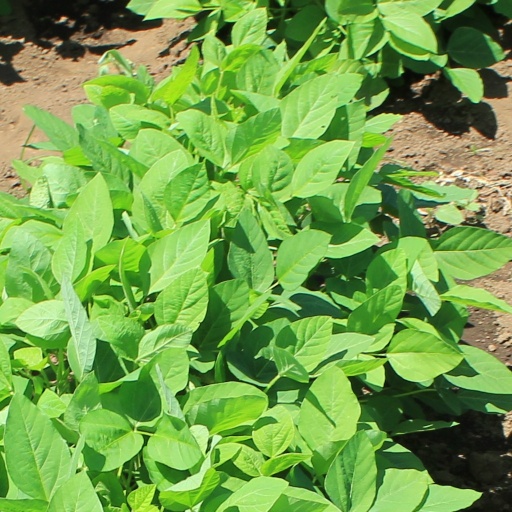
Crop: soybean